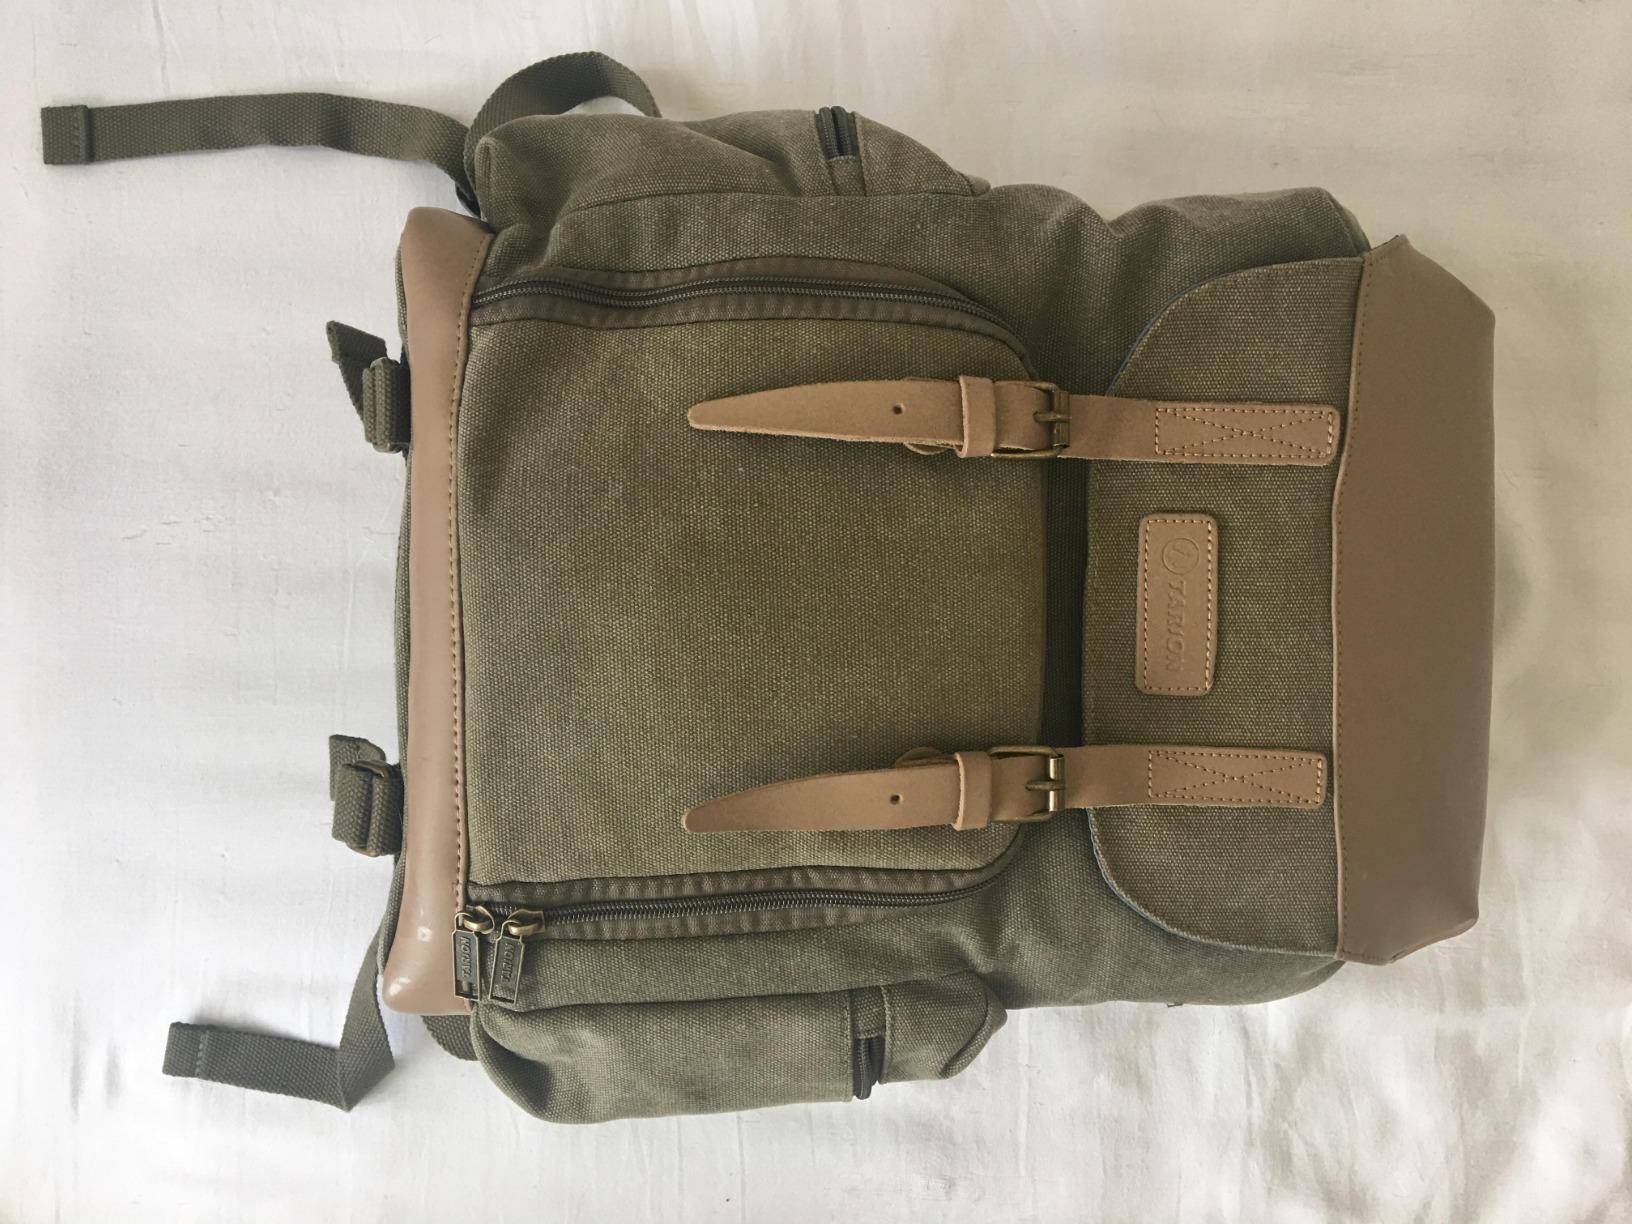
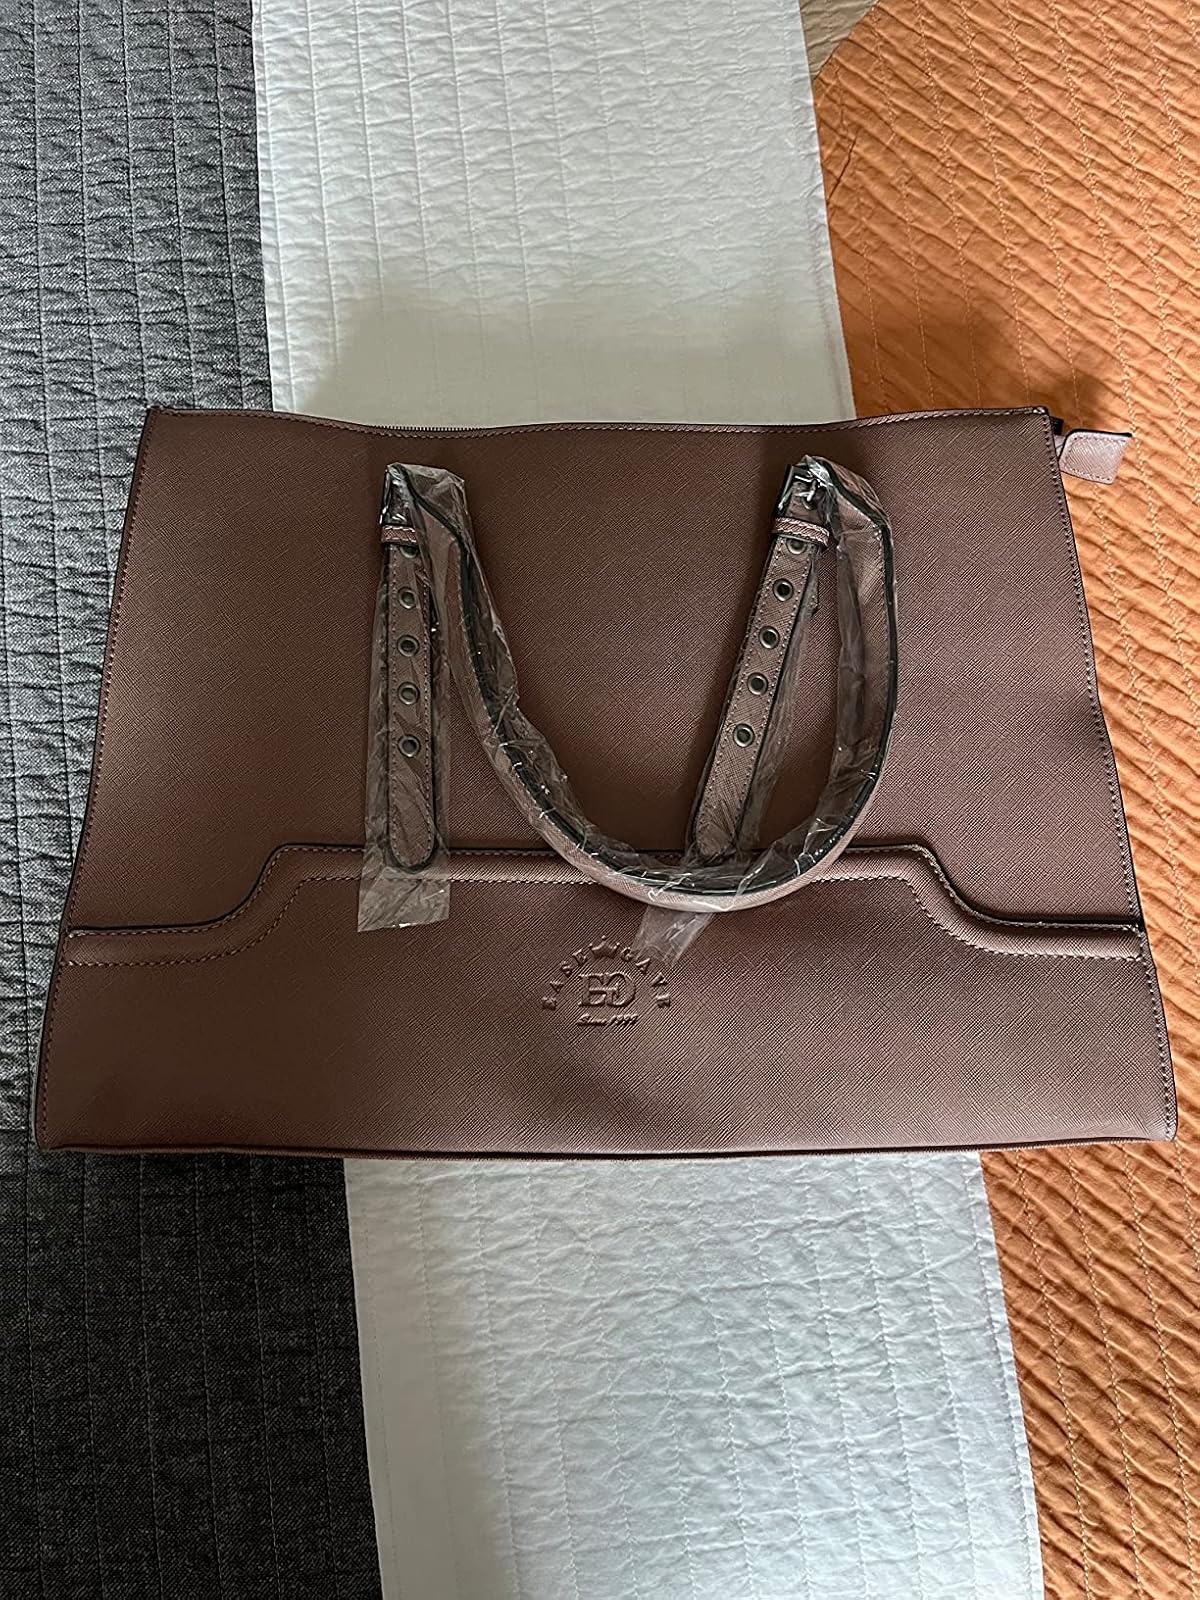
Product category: bag
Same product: no